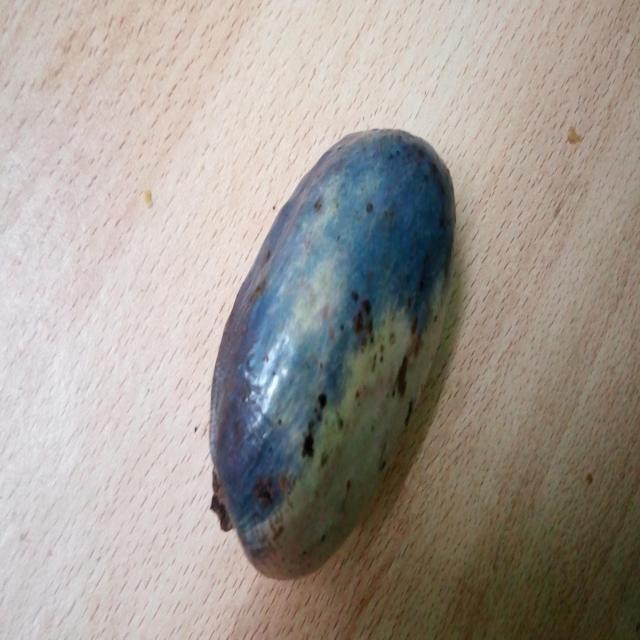
Plum grade: unaffected